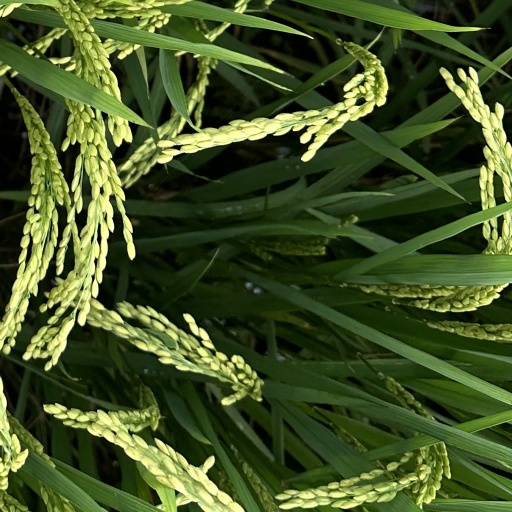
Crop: rice